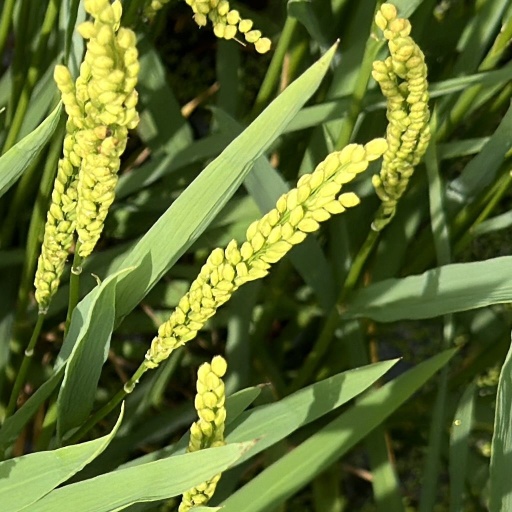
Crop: rice